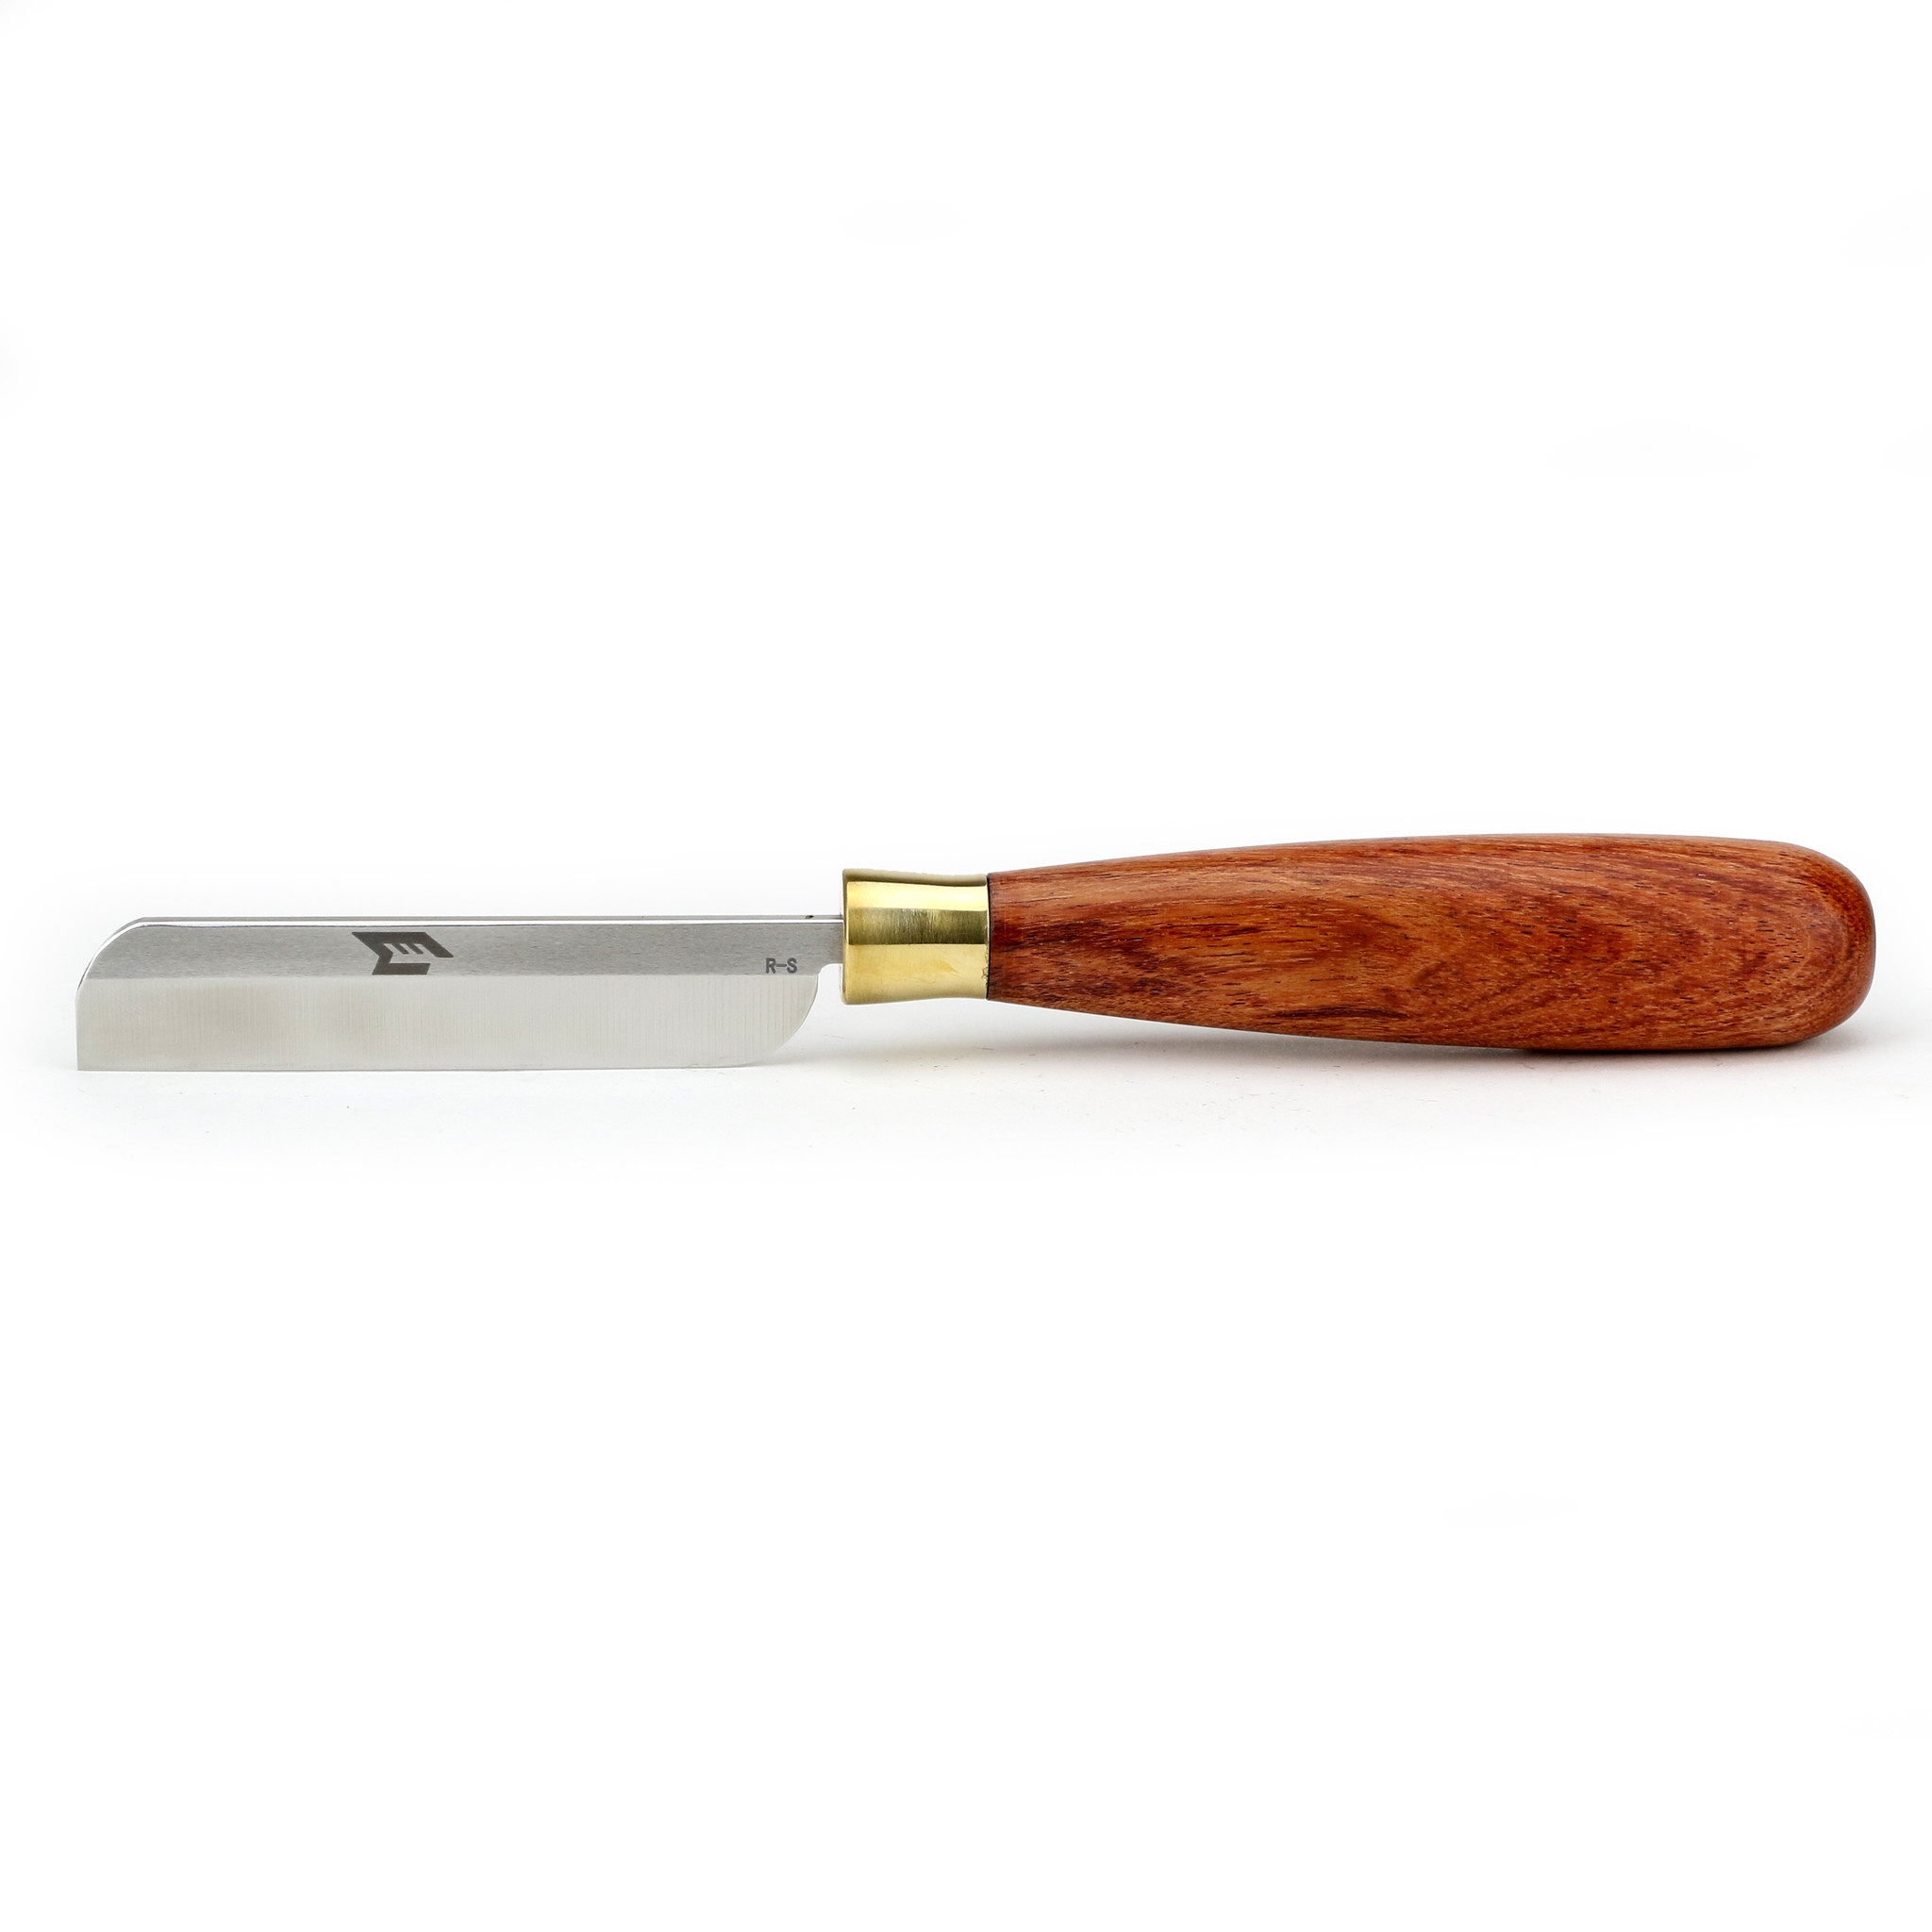
MusEcho Beve-llow Knife
The MusEcho Beve-llow Knife is a sturdy and comfortable double hollow ground knife with a large rounded handle. Options include hard or soft steel for right hand or left hand.
Brand: MusEcho
Category: Arts & Entertainment > Hobbies & Creative Arts > Musical Instrument & Orchestra Accessories > Woodwind Instrument Accessories > Oboe & English Horn Accessories > Oboe Parts > Oboe Small Parts